Rodman Wanamaker

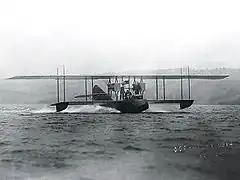
The "America" flying boat on Lake Keuka

Rodman Wanamaker was a pioneer in sponsoring record-breaking aviation projects and in particular and especially an important early backer of transatlantic flight development.